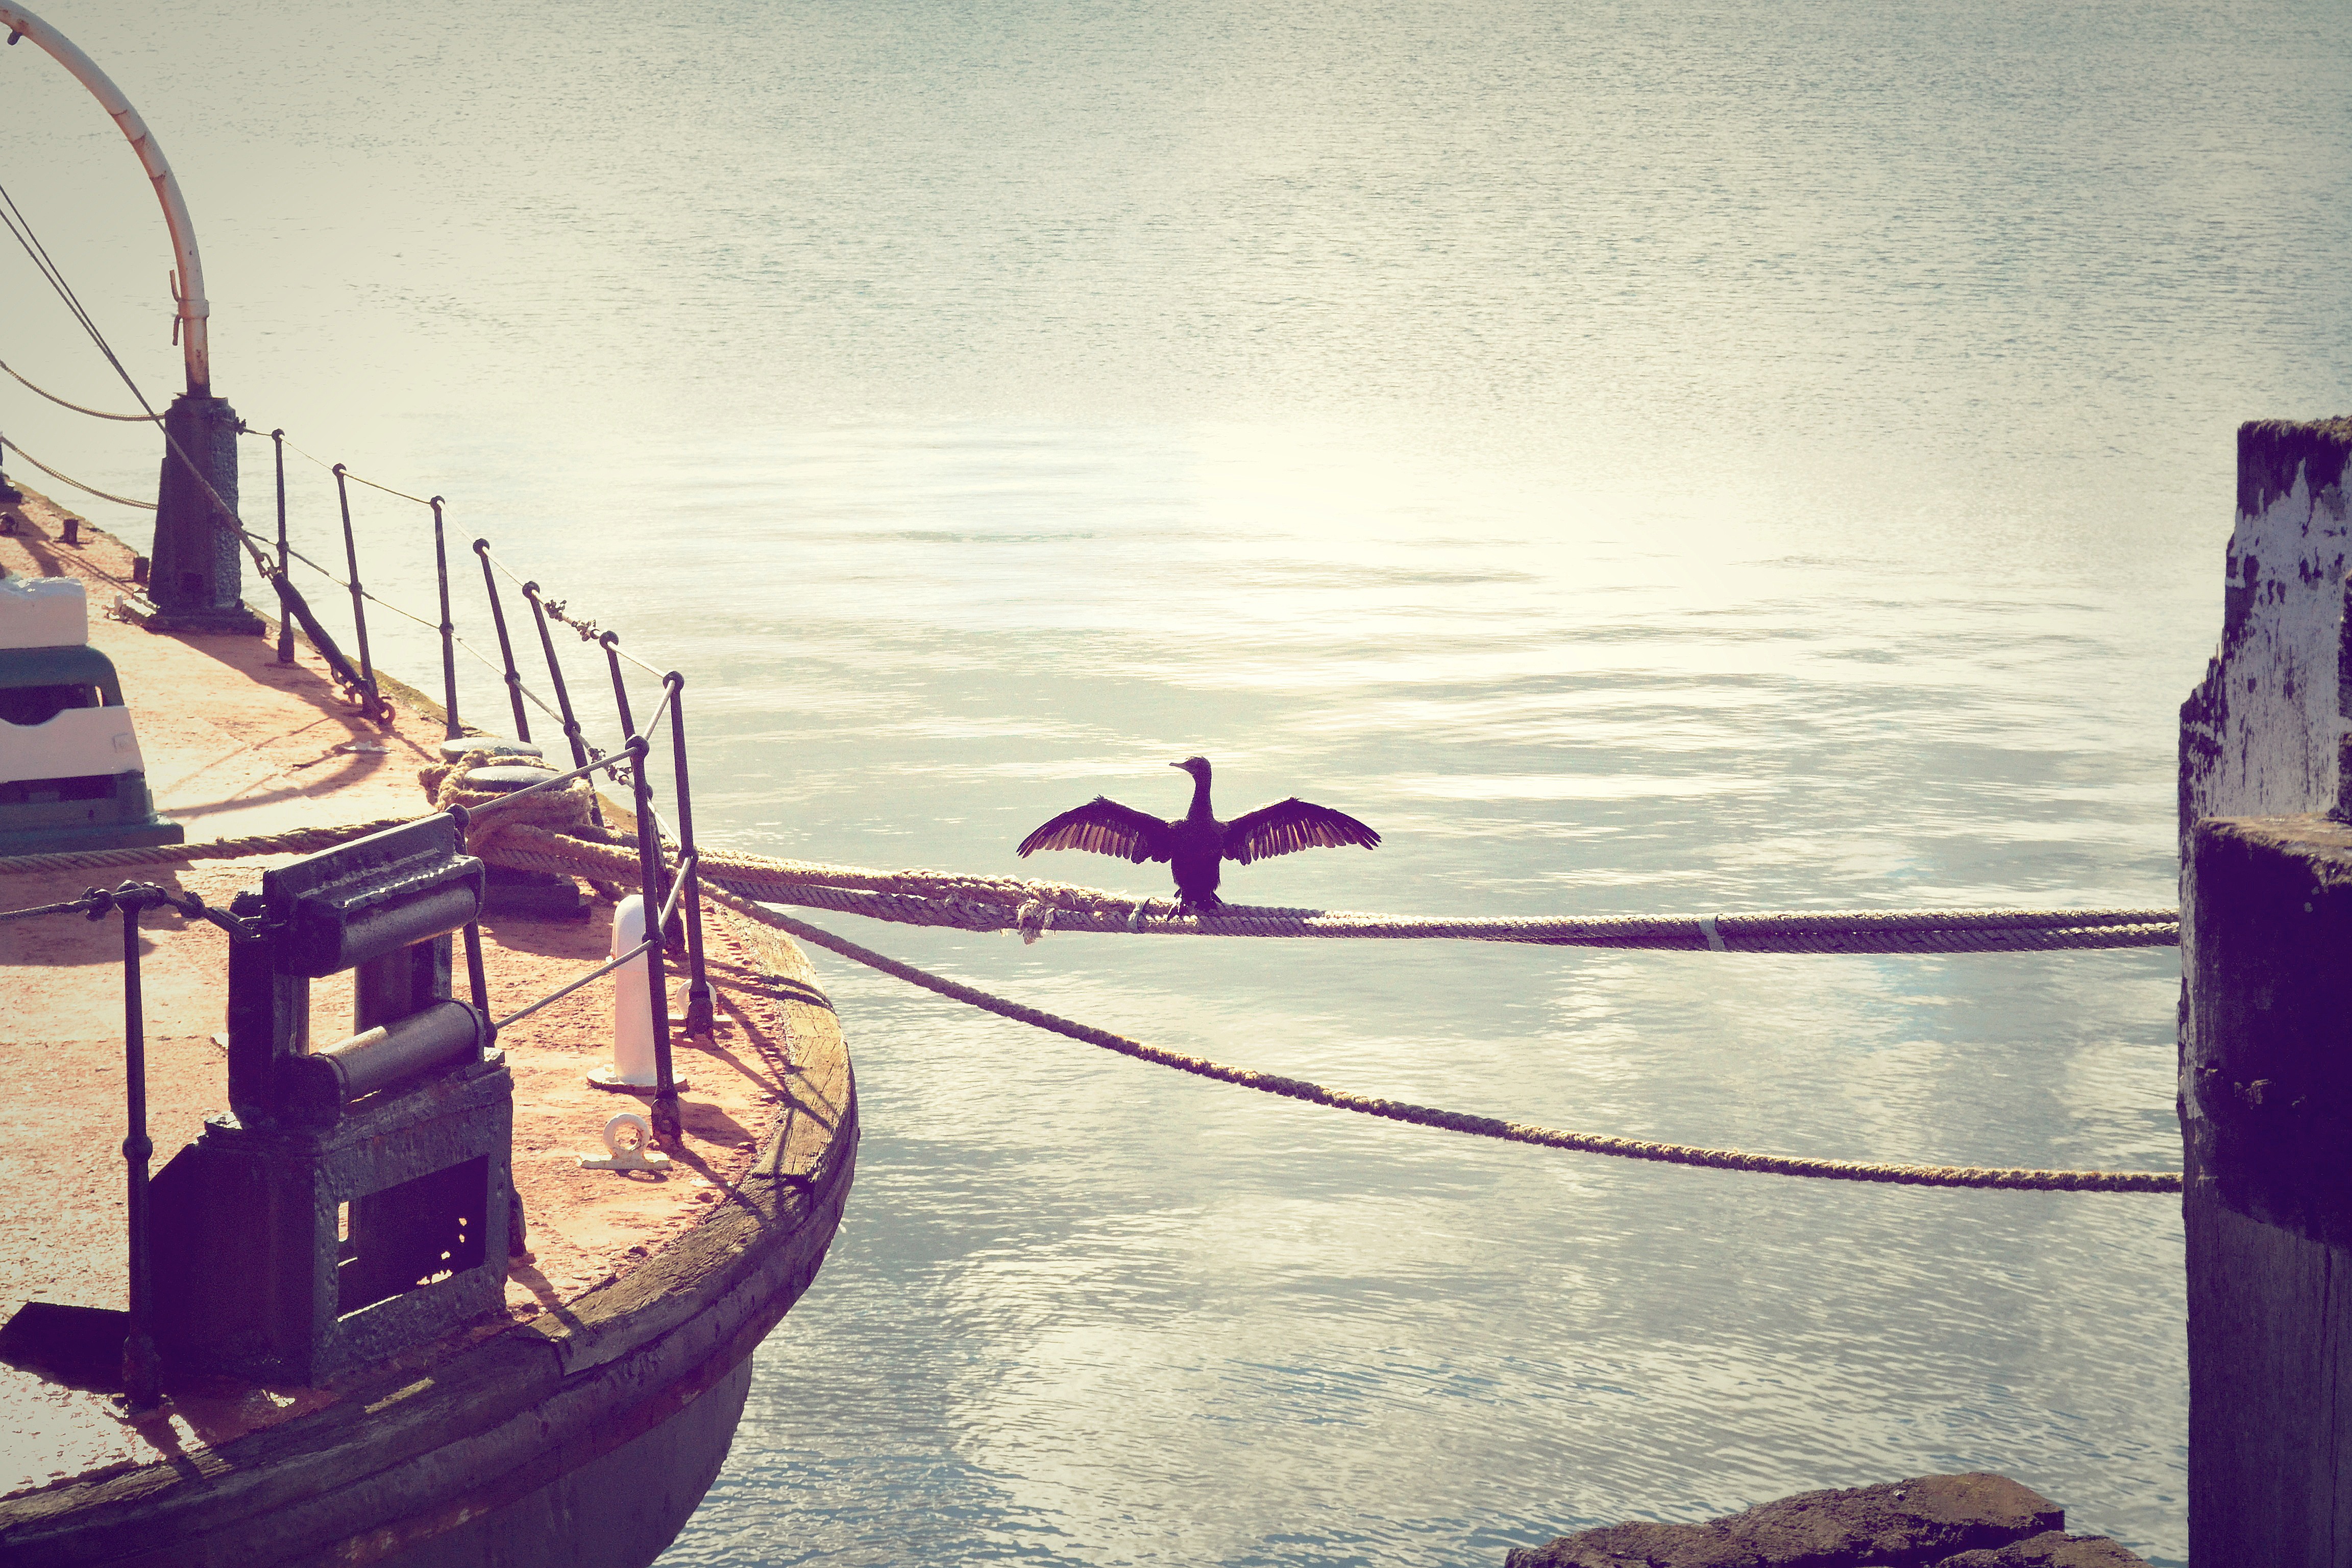
sea, water, ocean, bird, rope, dock, sunset, boat, morning, ship, evening, reflection, vehicle, color, harbor, harbour, blue, port, wellington, marine, new zealand, image, shape